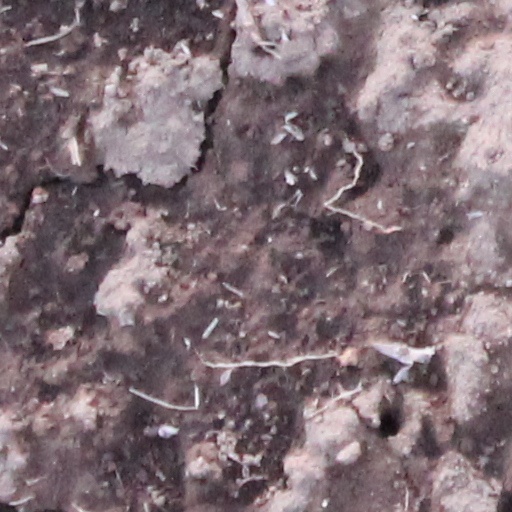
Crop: wheat